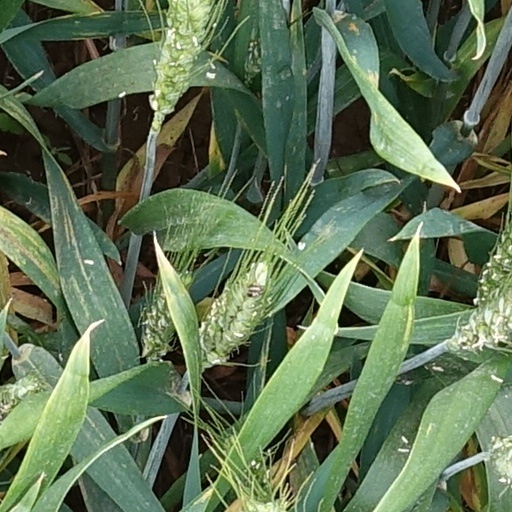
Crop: wheat